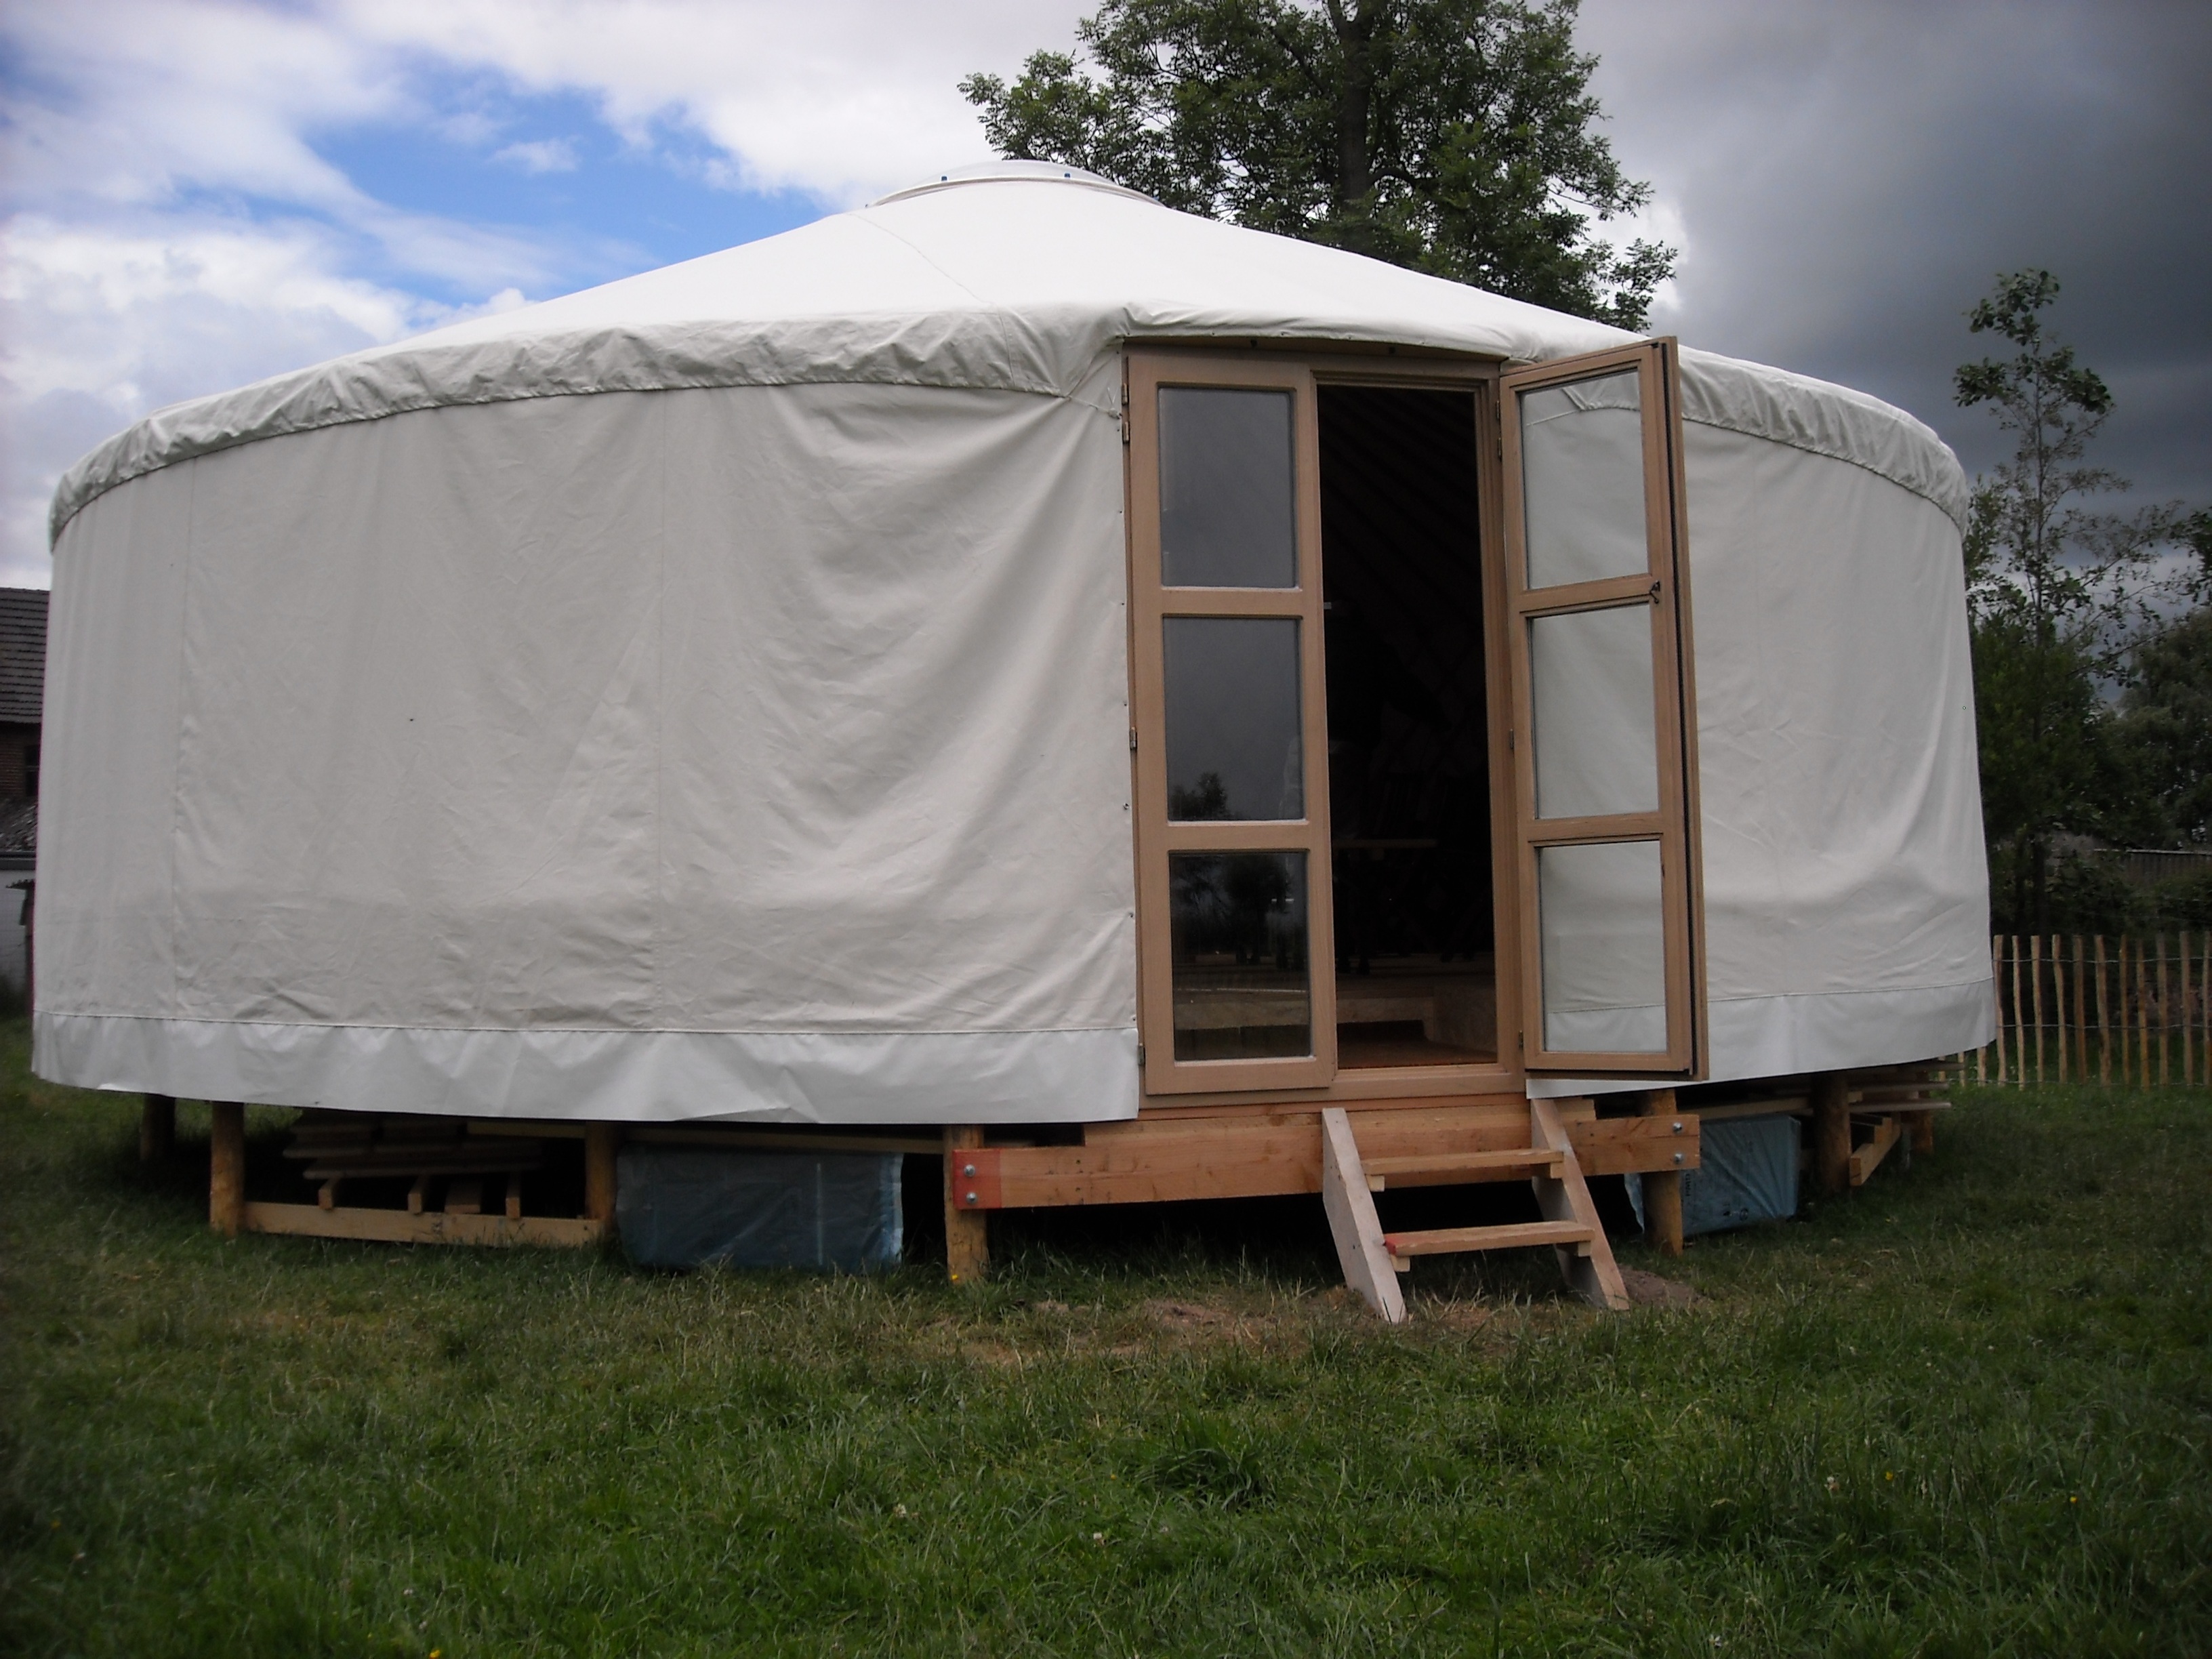
home, shed, vehicle, tent, wooden building, round tent, outdoor structure, tent house